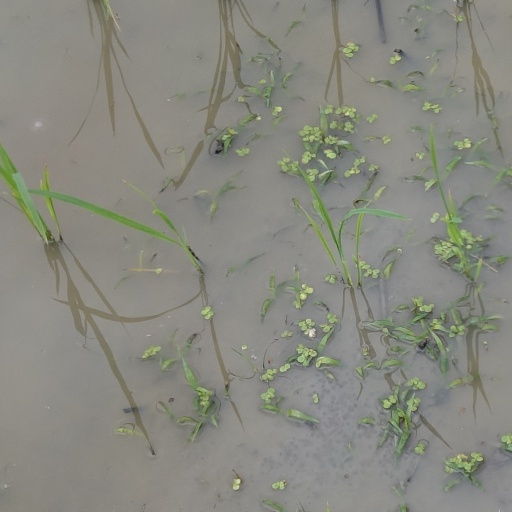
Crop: rice